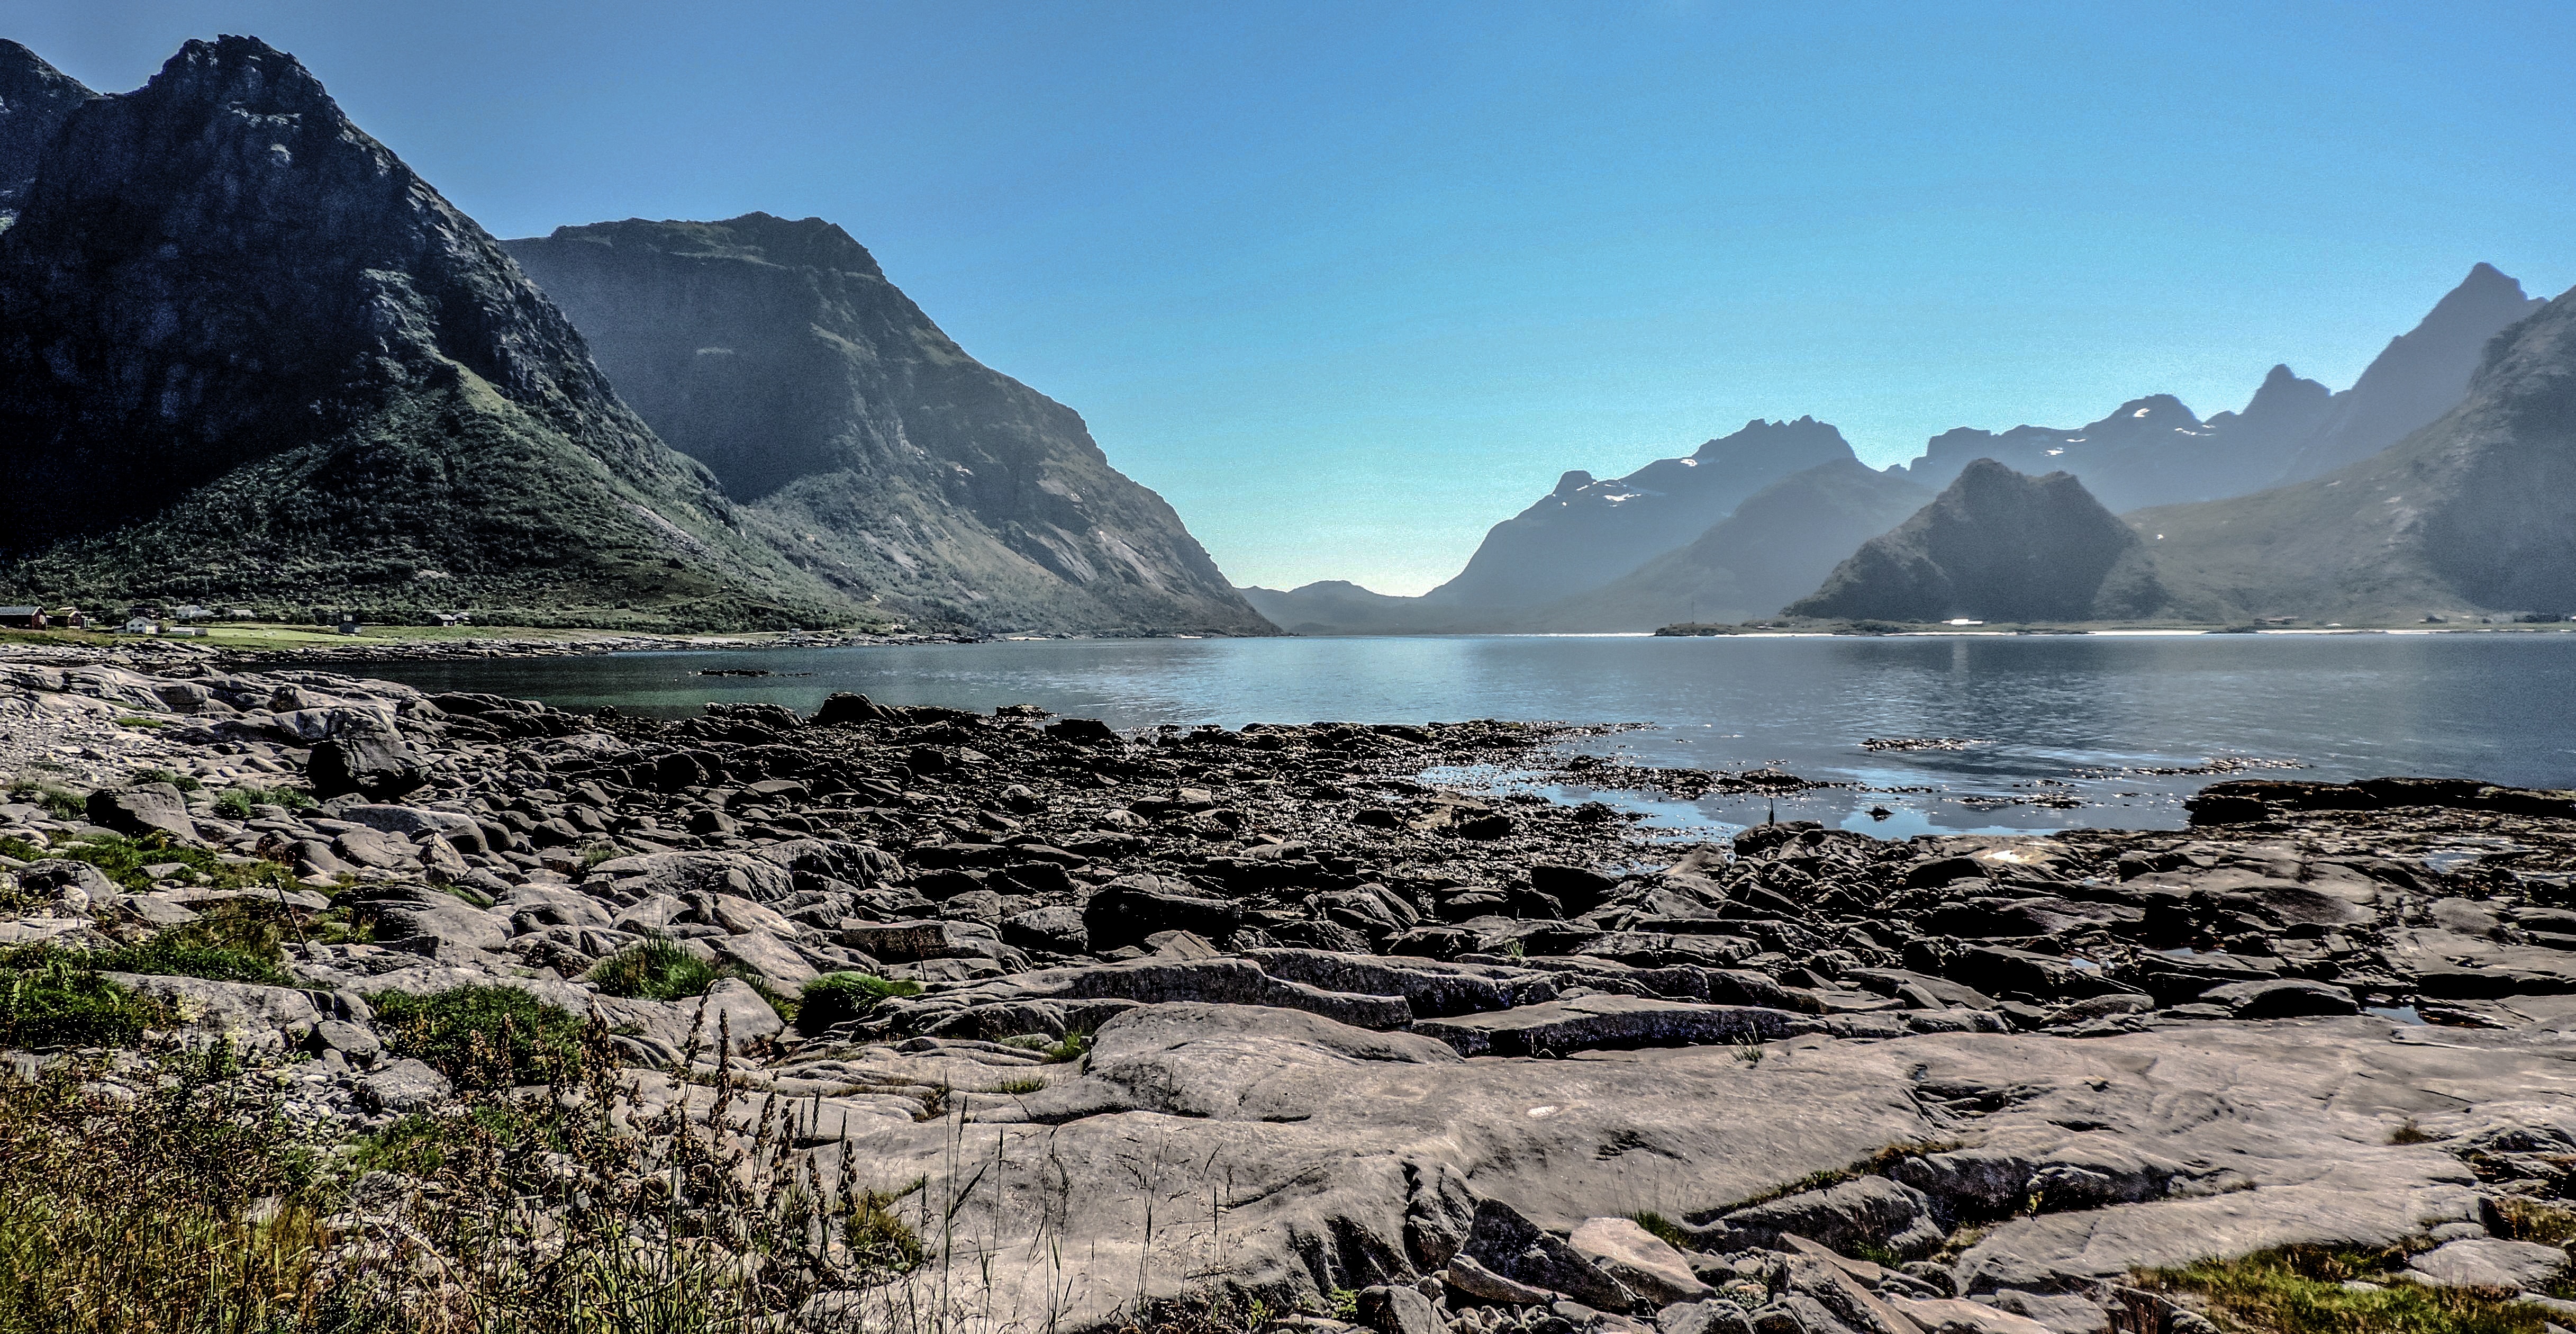
beach, landscape, sea, coast, water, nature, sand, rock, ocean, wilderness, mountain, sky, lake, valley, mountain range, travel, cliff, natural, bay, blue, fjord, tourism, terrain, national park, rocks, outdoors, geology, mountains, plateau, loch, landform, geographical feature, mountainous landforms